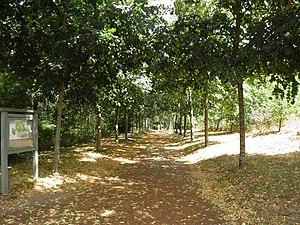
Allée en direction du rond-point de Diane. La Garenne Lemot, Gétigné-Clisson, Loire-Atlantique.
Le domaine de la Garenne Lemot est un parc situé sur les communes de Gétigné et Clisson en Loire-Atlantique, ainsi que Cugand en Vendée. Il a été créé par le sculpteur François-Frédéric Lemot au début du XIXᵉ siècle. L'ensemble se veut un hommage aux paysages et à l'architecture de l'Italie. Le domaine se compose d'une villa néo-palladienne surplombant la vallée de la Sèvre nantaise ainsi que des bois et des jardins où sont érigées des fabriques et des statues rappelant le style Antique ainsi que les maisons du jardinier et du portier de style italianisant.